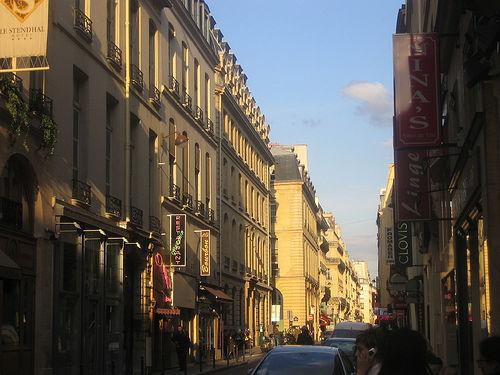
Weather: sun or clear